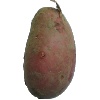
Label: Potato Red 1